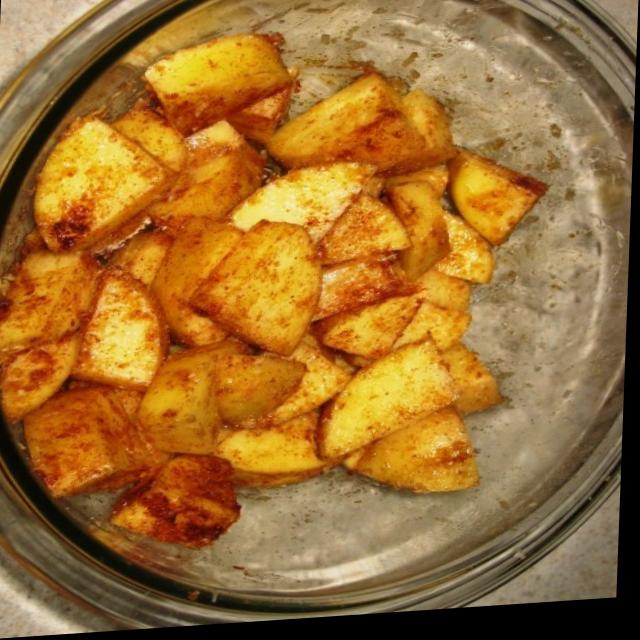
Dish: aloo_masala